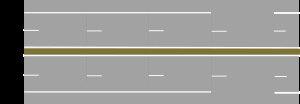
Le marquage d'une route de rase campagne en section courante en France, c’est-à-dire hors points singuliers et hors intersections, est le suivant :